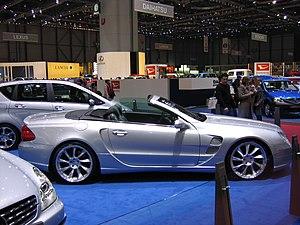
Salon international de l'automobile de Genève 2005